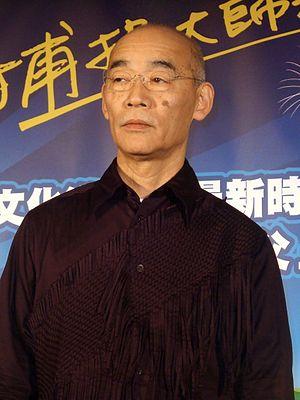
Mobile Suit Gundam, ou plus simplement Gundam, est une franchise d’animation japonaise créée par Yoshiyuki Tomino et Hajime Yatate pour le studio Sunrise en 1979. Appartenant au genre mecha, elle présente divers éléments classiques de la science-fiction — guerres spatiales, univers scientifiquement avancé — mais innove par sa volonté de réalisme, aussi bien à travers la narration qu’à travers les éléments technologiques. Les robots géants, essence du genre mecha, y sont donc pour la première fois ramenés au rang de simples armes de masse au Japon. Cette idée novatrice, qui reflète alors l’ouverture du public traditionnel des séries animées aux adultes, donne naissance à un sous-genre de la science-fiction japonaise nommé « real robot ».
Yoshiyuki Tomino est un réalisateur de série d'animation né le 5 novembre 1941 à Odawara dans la préfecture de Kanagawa au Japon.